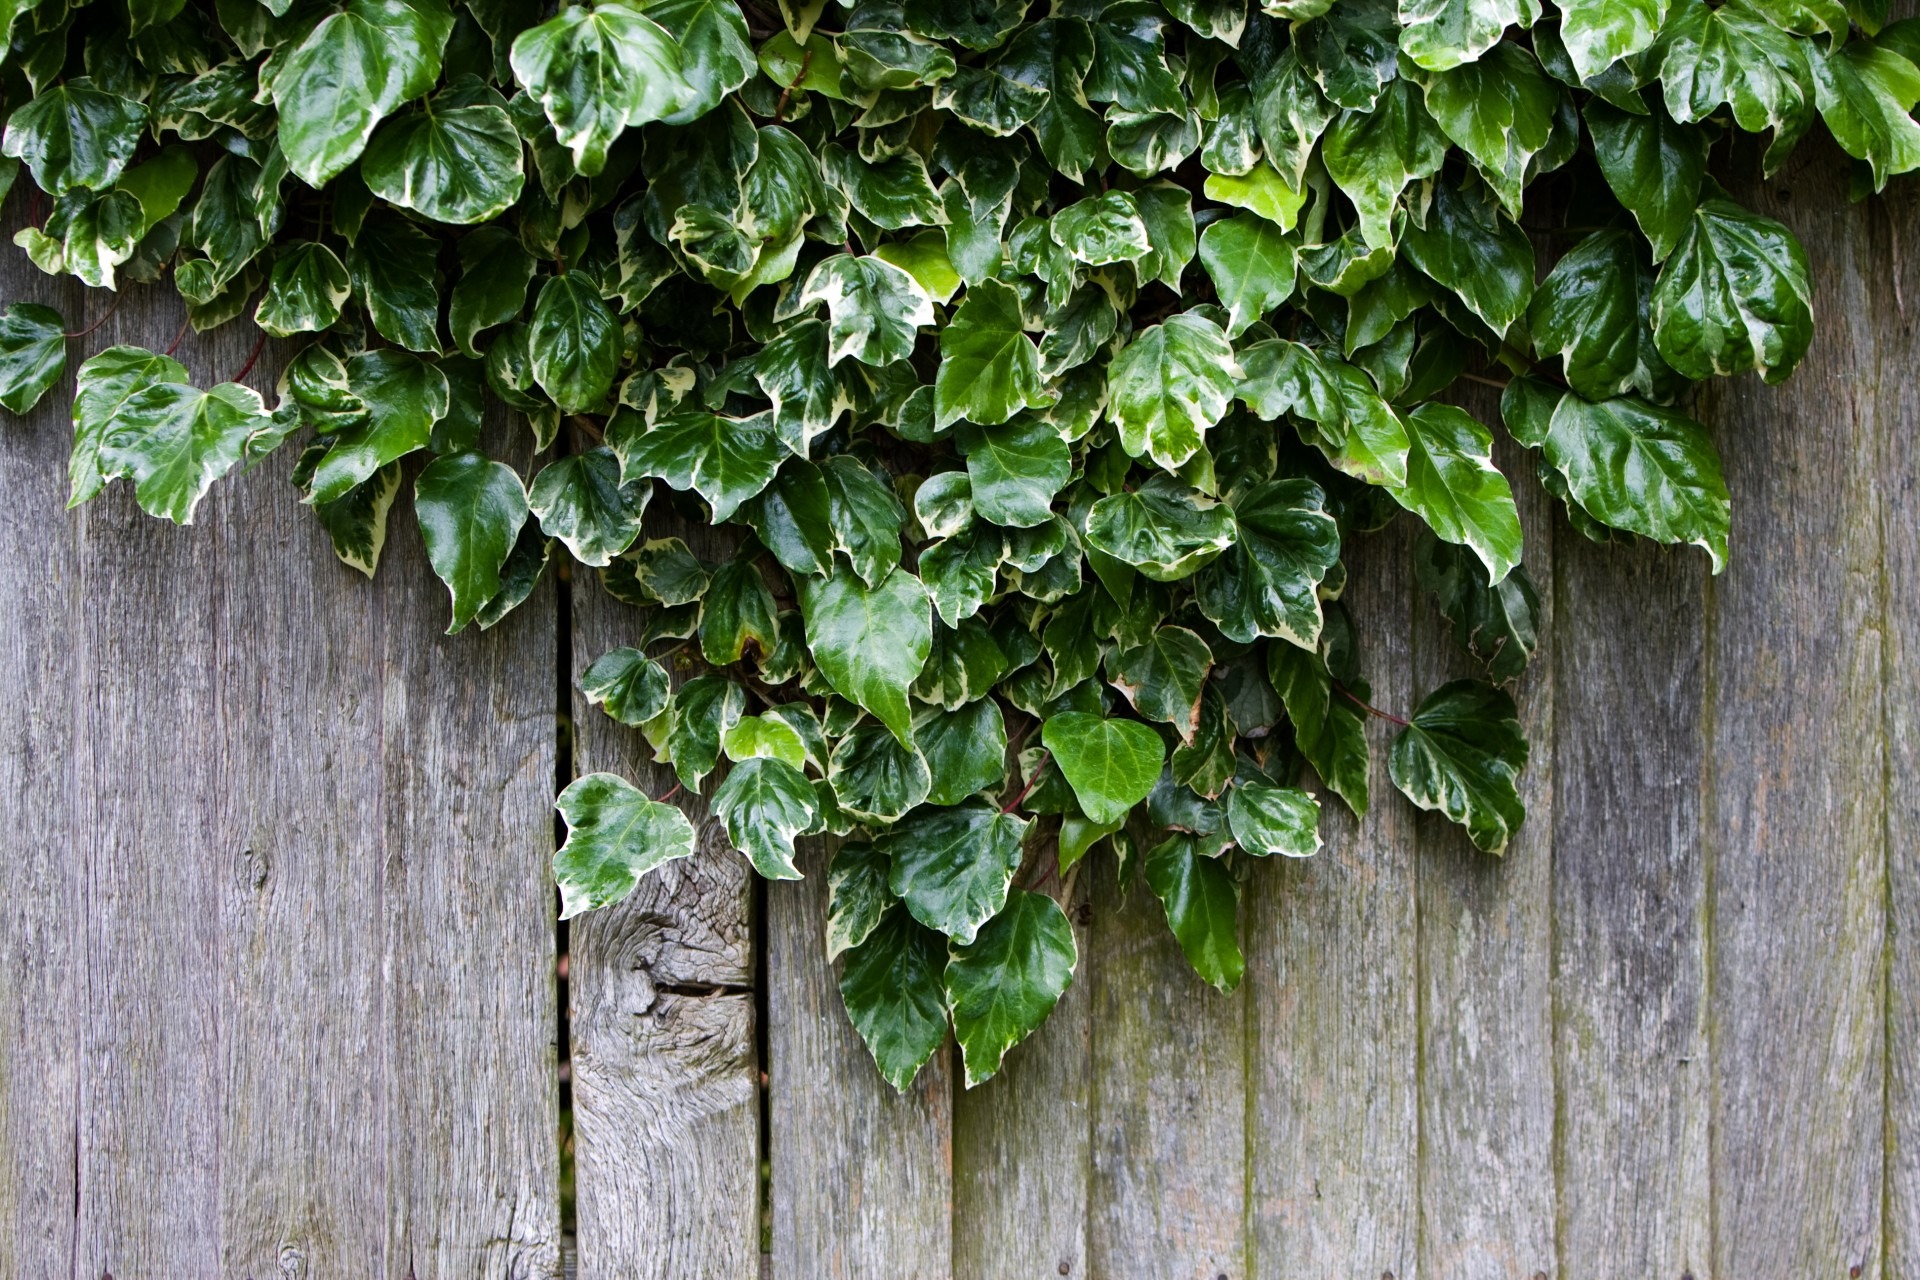
branch, abstract, fence, plant, wood, texture, leaf, flower, photo, pattern, food, green, produce, vegetable, ivy, botany, leaves, background, wooden, growing, image, shape, flowering plant, land plant, apiales